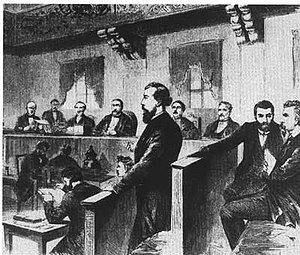
Socialistloven / Forhistorie og anledning
Wilhelm Liebknecht (i midten i vidneskranken) og August Bebel (til højre i profil) anklaget for højforræderi
Socialistloven – som ofte kaldes socialistlovene på grund af sine forskelligartede bestemmelser i 30 paragraffer, som blev vedtaget i den tyske rigsdag den 19. oktober 1878 med stemmer fra de konservative og hovedparten af de nationalliberale medlemmer. Loven trådte i kraft tre dage senere efter at være blevet underskrevet af kejser Wilhelm 1. og forblev i kraft frem til 30. september 1890.